Cristian Rodríguez

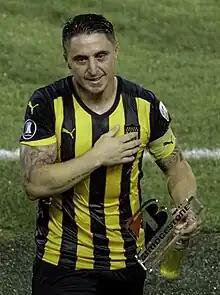
Rodríguez with Peñarol in 2018

Cristian Gabriel Rodríguez Barrotti (born 30 September 1985) is a Uruguayan former professional footballer who played as a winger.